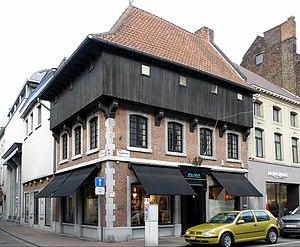
Cette page regroupe l’ensemble du patrimoine immobilier de la ville belge de Hasselt.